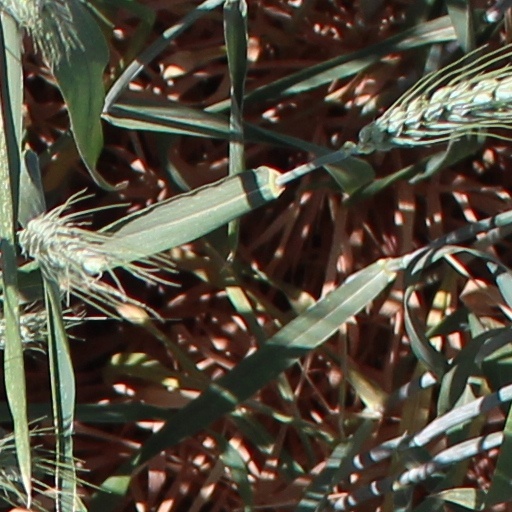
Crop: wheat